List of birds of Alberta

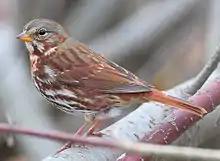
A fox sparrow perched on a branch

Nuthatches are small woodland birds. They have the unusual ability to climb down trees head first, unlike other birds which can only go upwards. Nuthatches have big heads, short tails and powerful bills and feet.